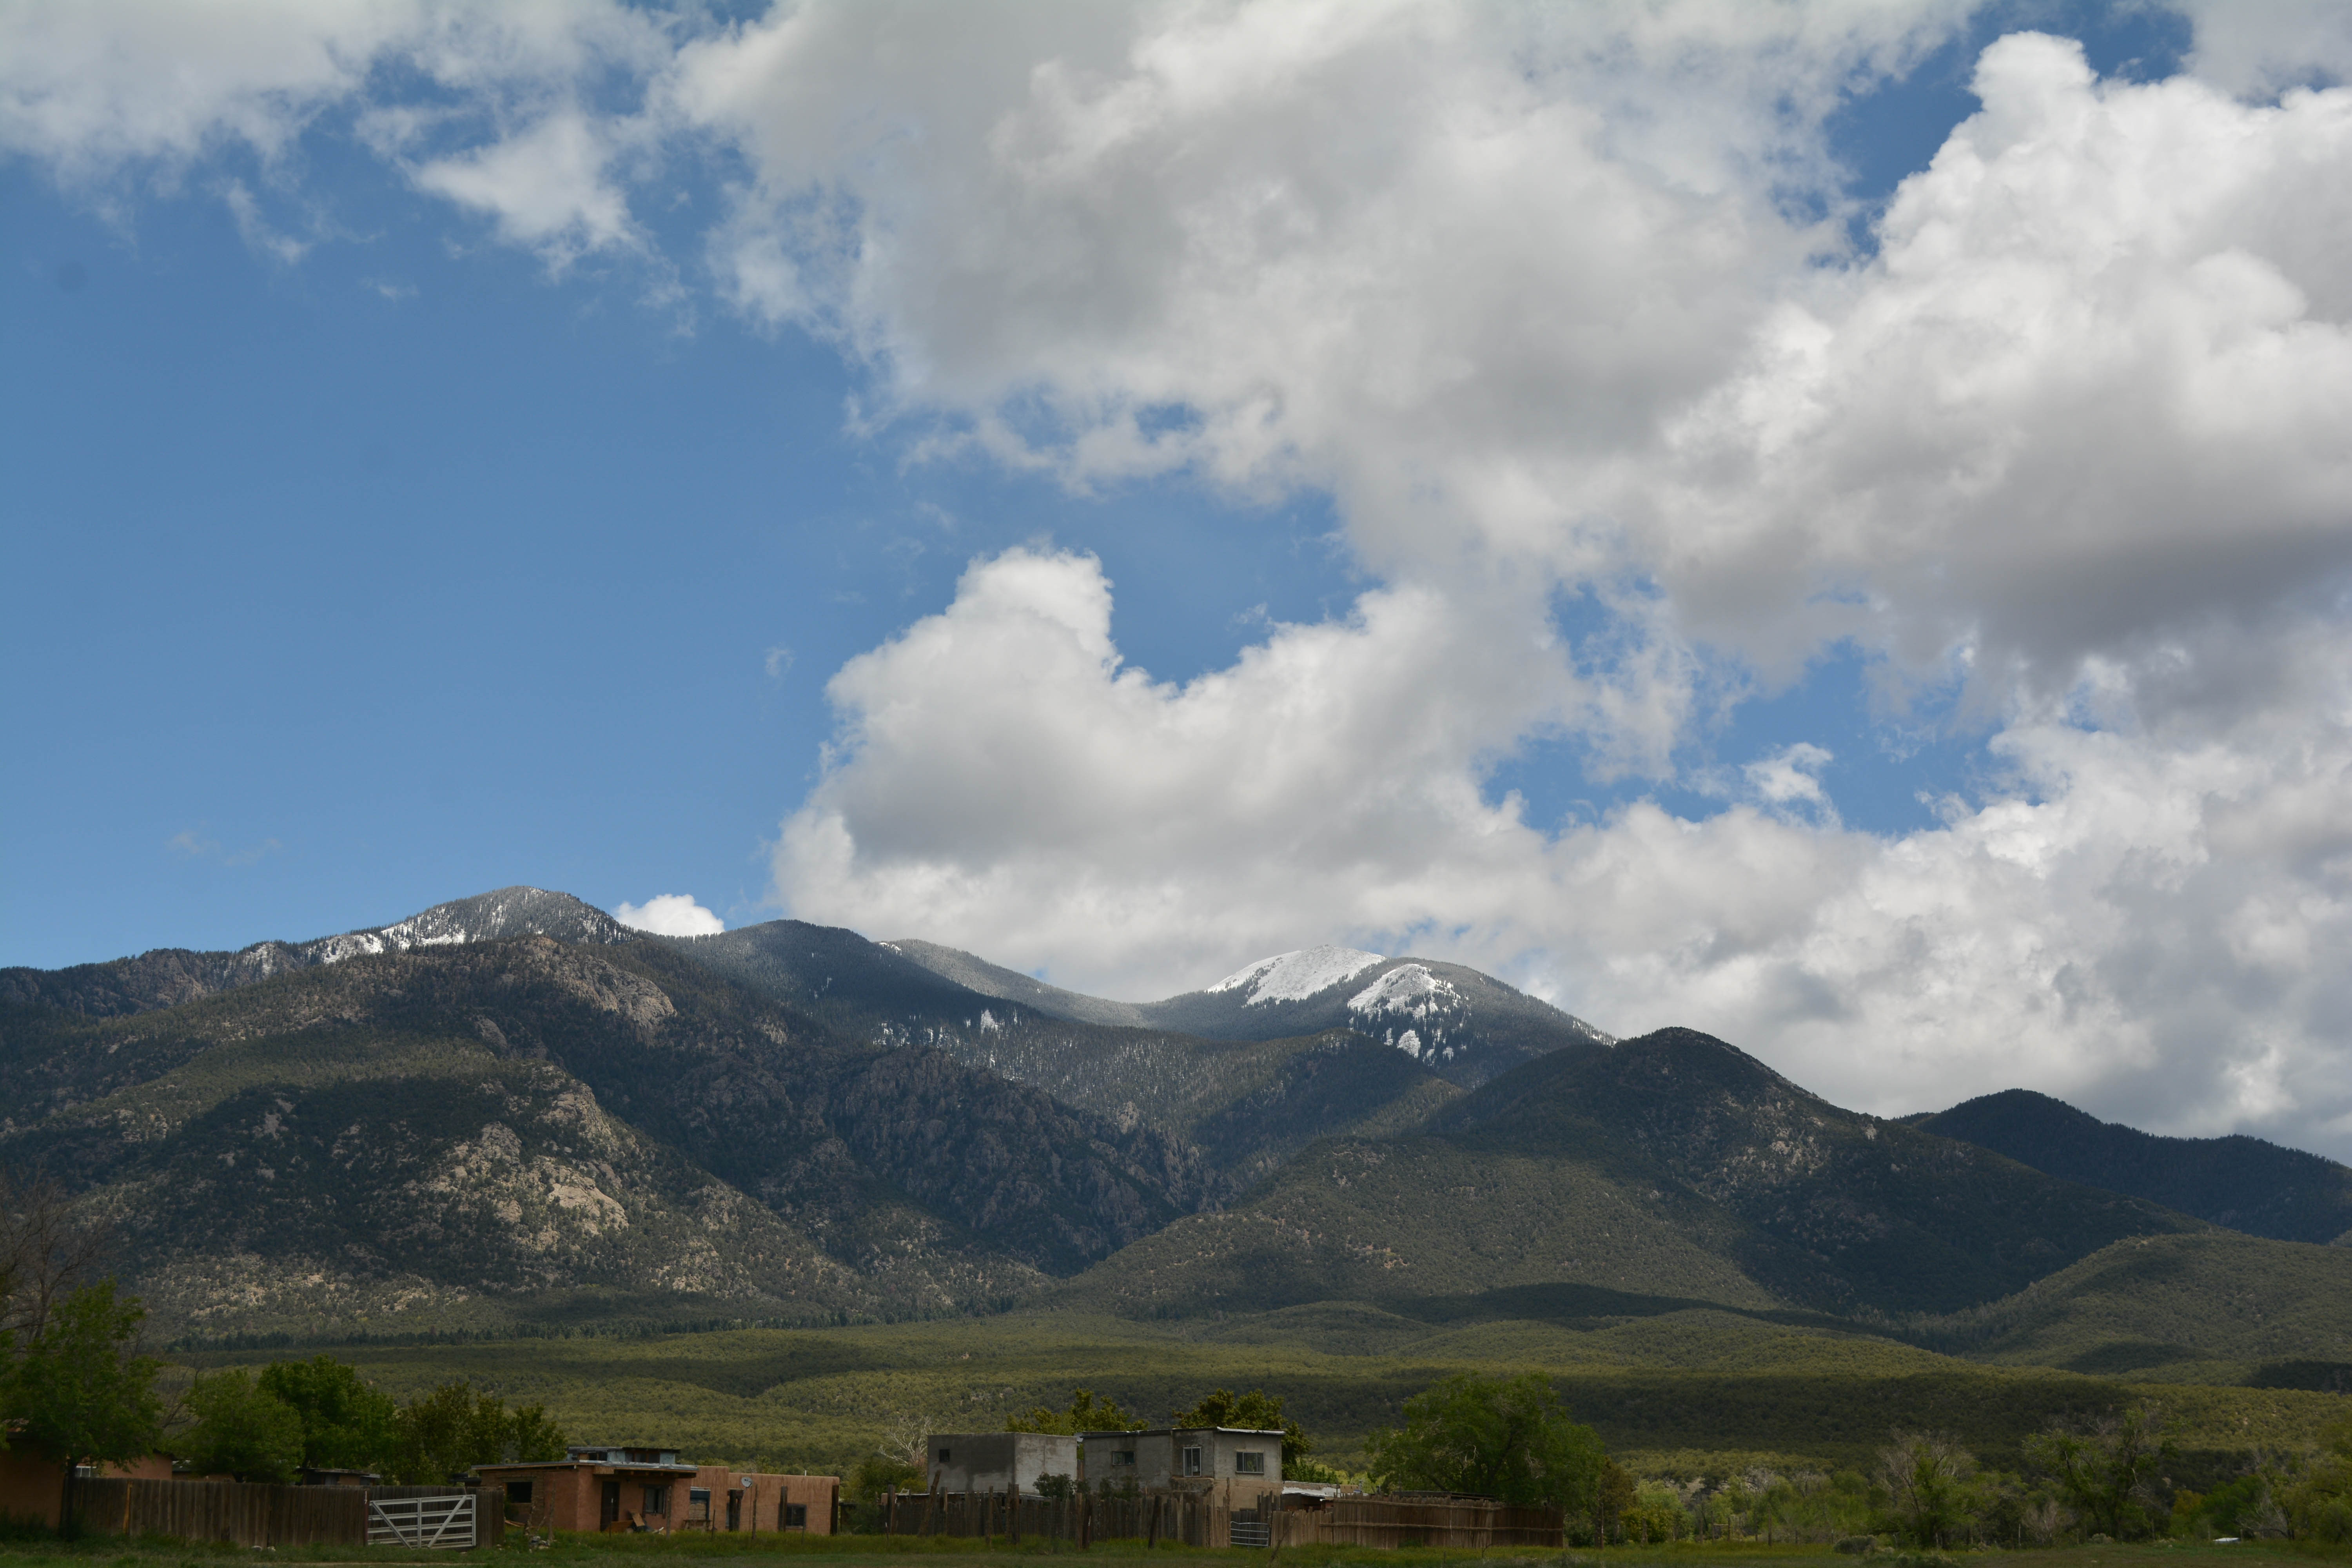
landscape, nature, mountain, cloud, sky, meadow, hill, lake, valley, mountain range, highland, plain, alps, grassland, plateau, santafe, truchas, northernnewmexico, pueblosantafe, fell, loch, rural area, landform, meteorological phenomenon, geographical feature, atmospheric phenomenon, mountainous landforms